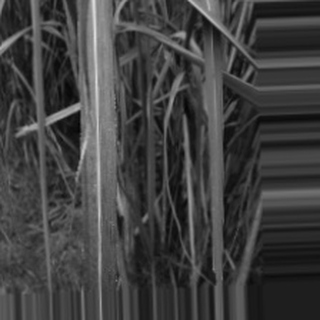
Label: sugarcane_bacterial_blight